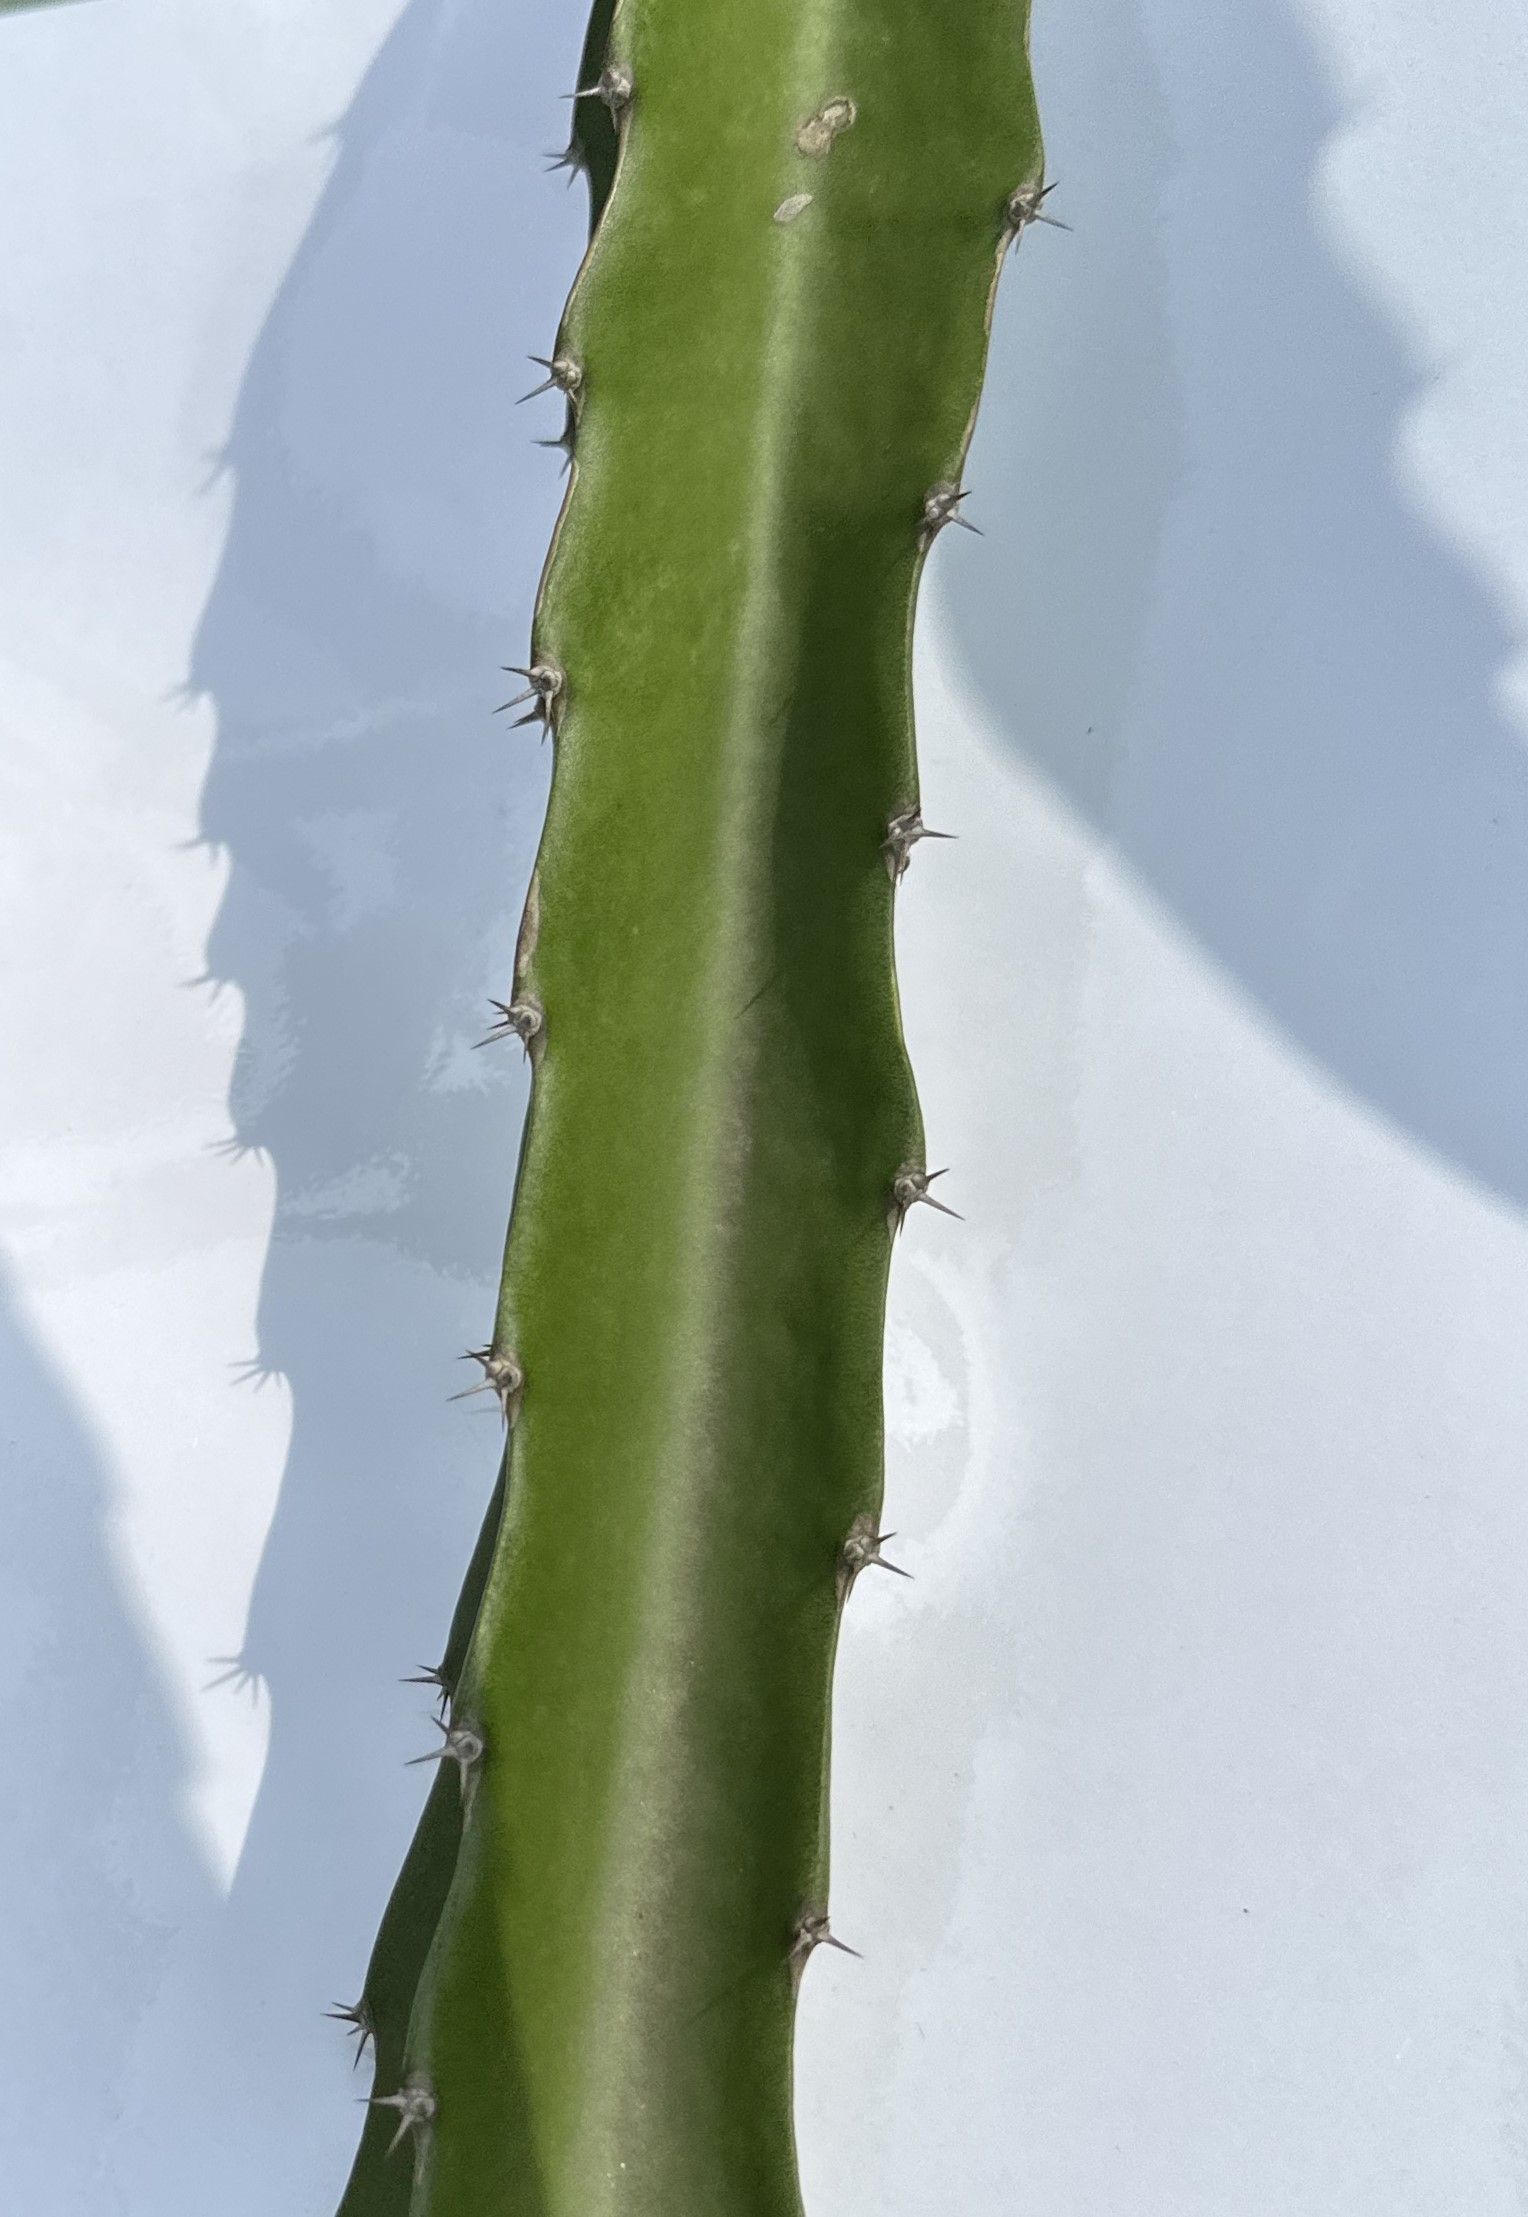
Label: Good leaf